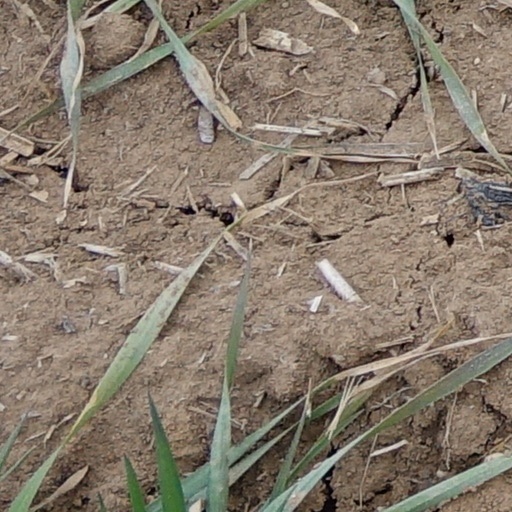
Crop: wheat